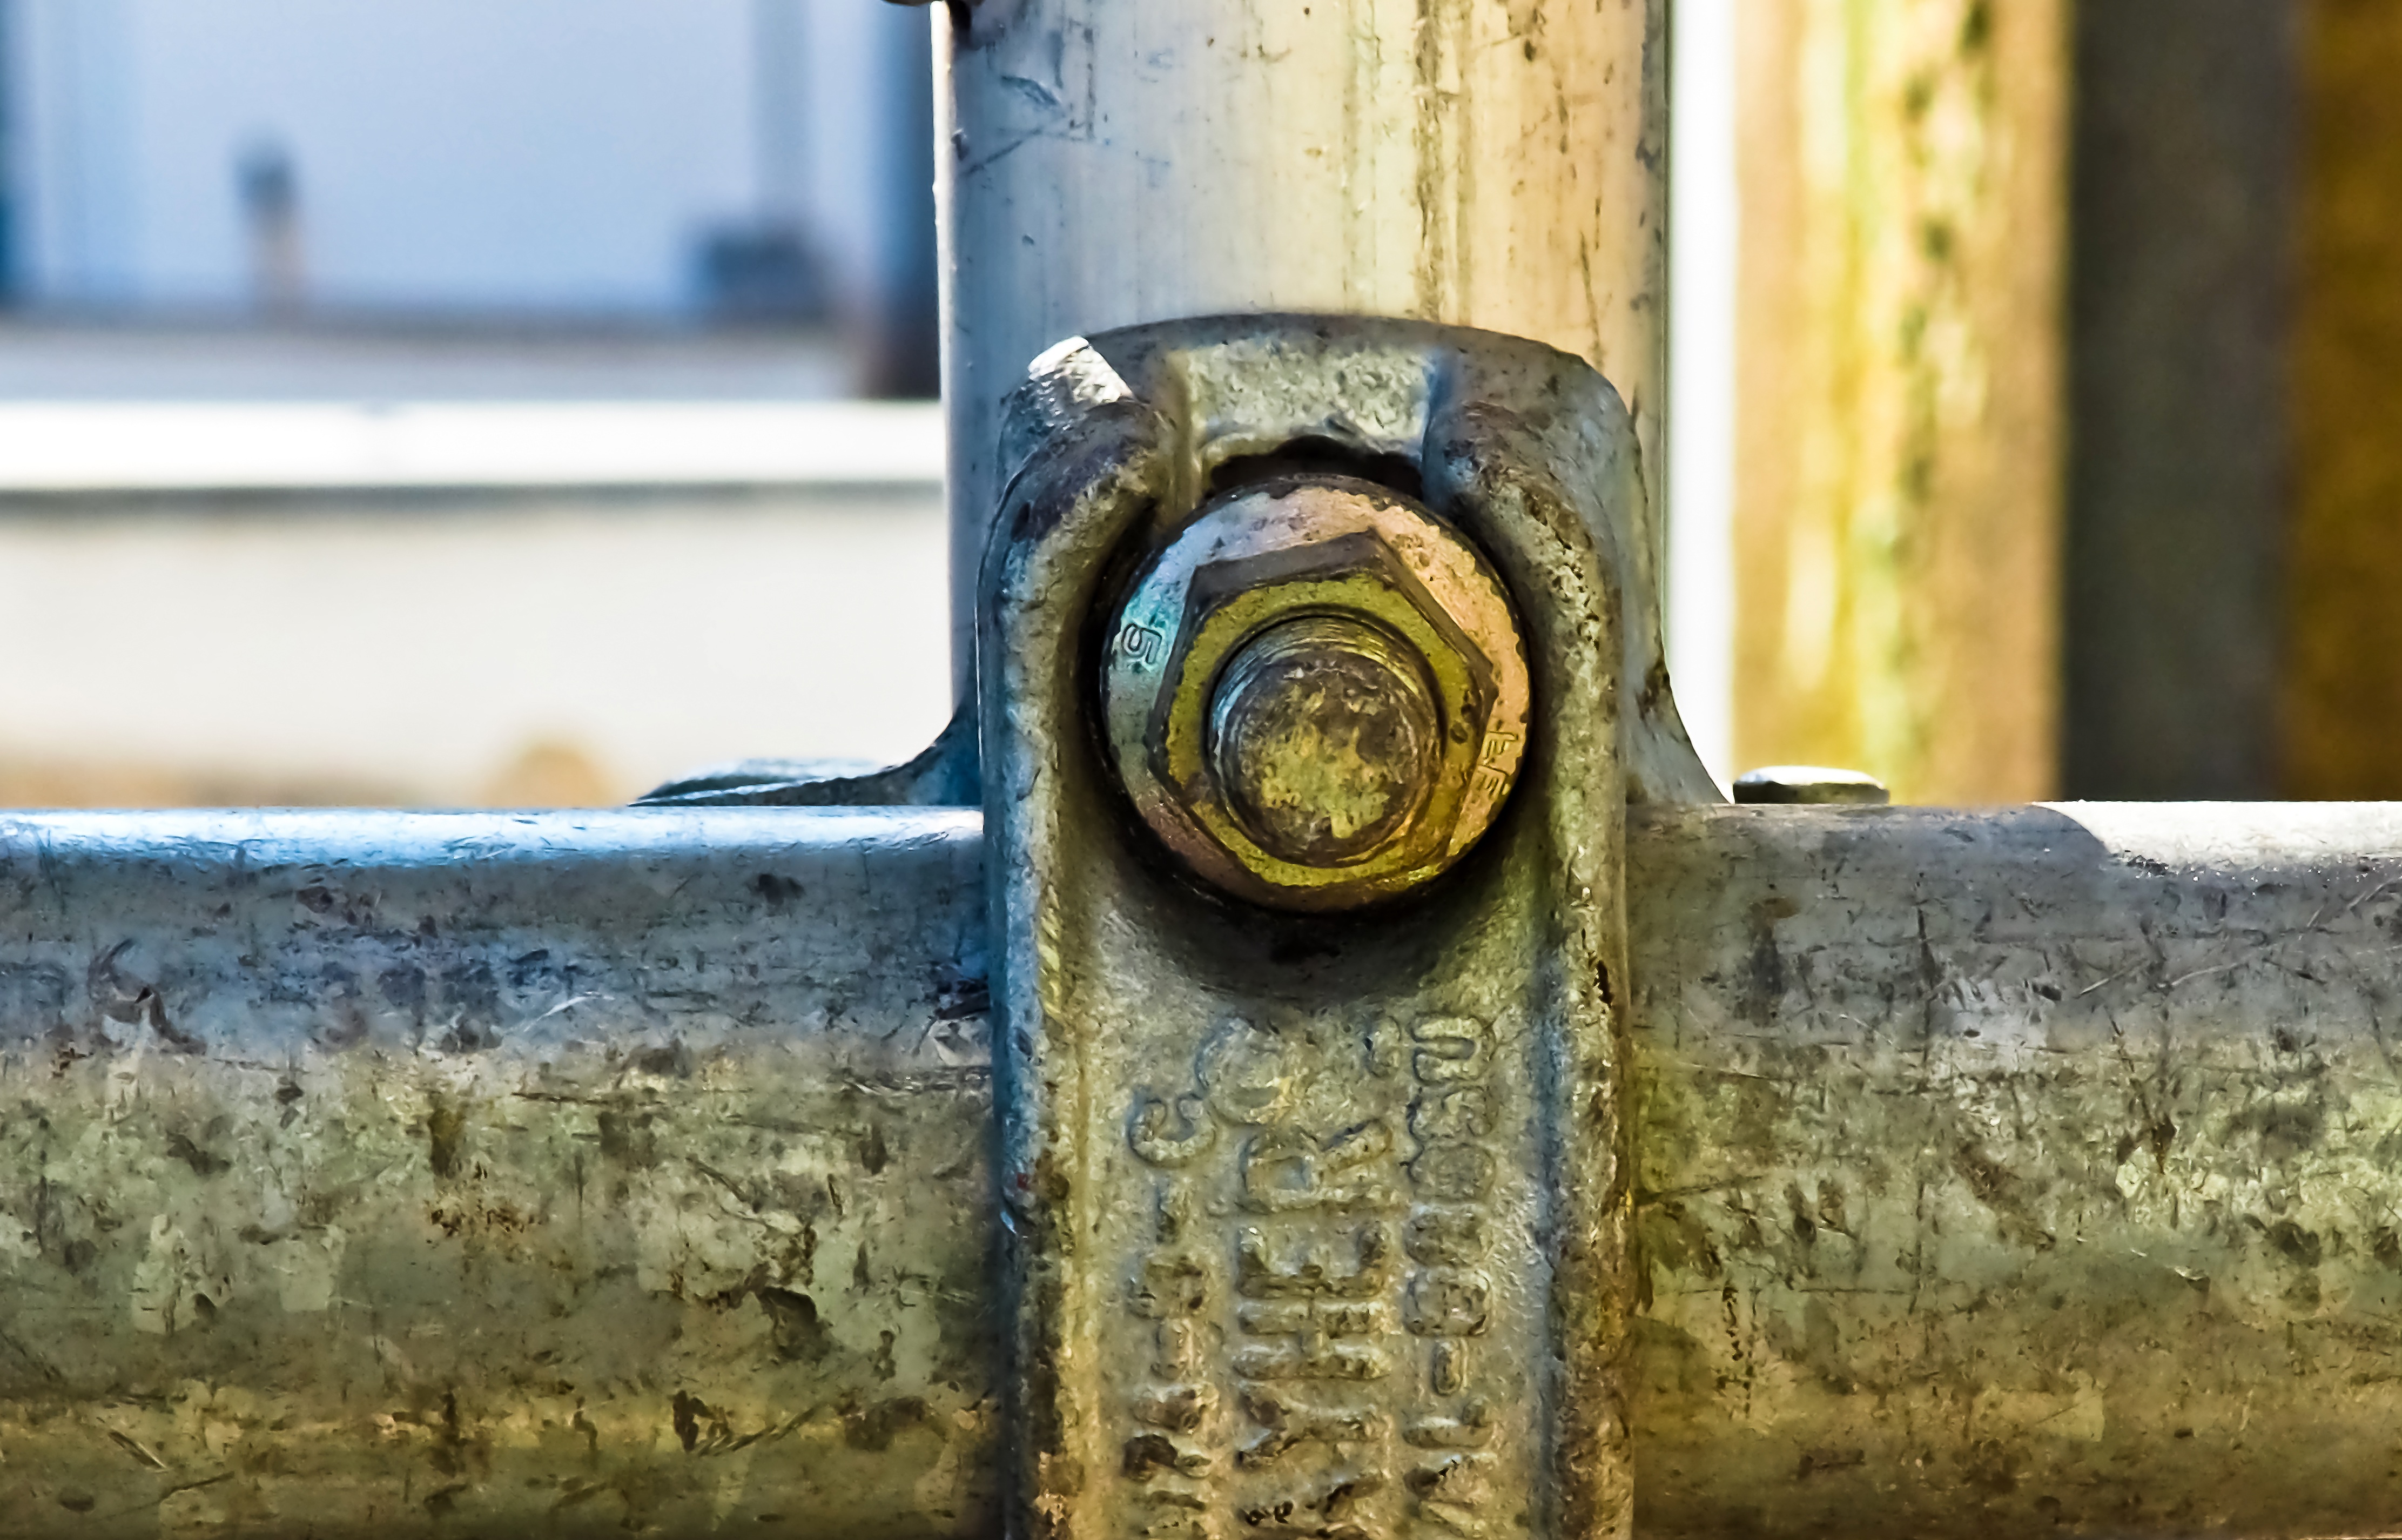
work, wood, wheel, wall, rust, construction, metal, blue, craft, close, screw, stable, art, festival, build, iron, site, connection, gland, scaffold, craftsmen, construction work, datailaufnahme, containing, ancient history